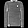
Label: Pullover